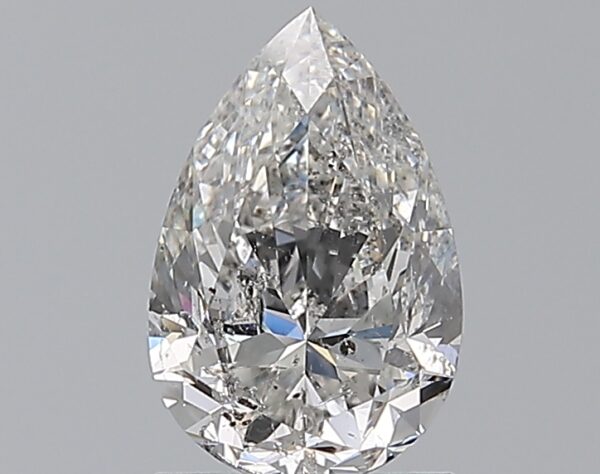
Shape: pear
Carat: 1.4
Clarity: SI2
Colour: F
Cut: EX
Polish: EX
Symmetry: EX
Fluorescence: VSL
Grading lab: IGI
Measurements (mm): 9.38 x 6.16 x 3.94